Erie Lackawanna MU Cars

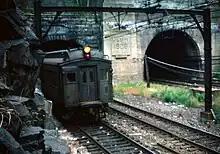
High roof trailer car leaves Bergen Hill Tunnels in August 1981

Pullman built 75 suburban coaches for the Lackwanna between 1917 and 1920. These cars had "high roofs", higher than the Pullman coaches delivered in 1925 or the motor cars built in 1930. 68 of these ( 648–715) were rebuilt as trailers in 1930 and renumbered 2300–2367. The cars were rebuilt by the American Car and Foundry Company, which added vestibules and converted the cars to electric heat. The cars were long and could seat 78. The cars stood tall and weighed . In 1961, they were renumbered 3300–3367 and finally by NJT to 4300–4367.